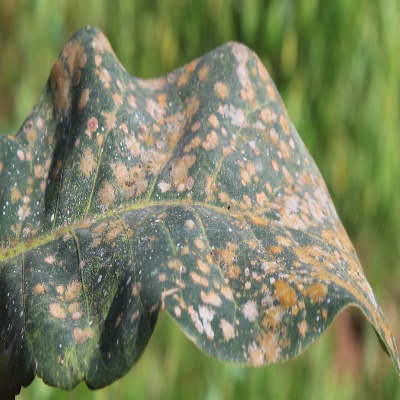
Crop: Cashew
Condition: red rust